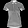
Label: T - shirt / top